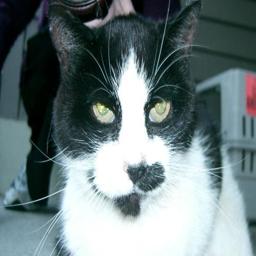
Animal: cats